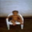
Label: baby